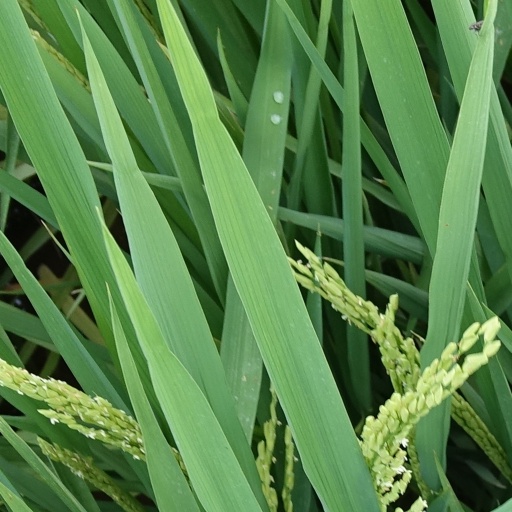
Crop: rice